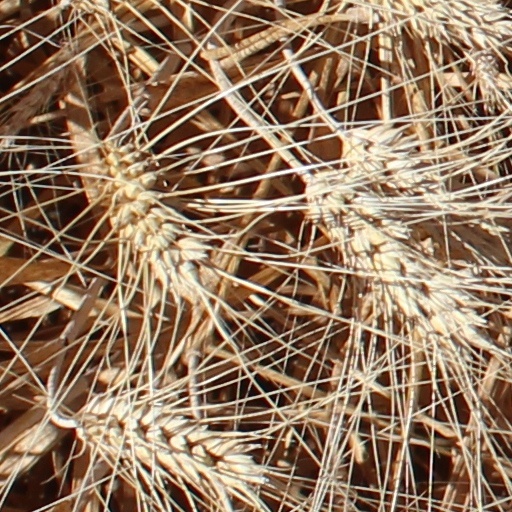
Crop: wheat